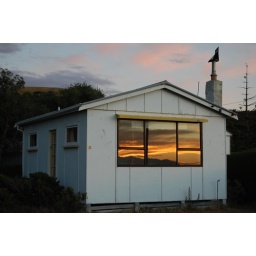
the typical Kiwi house: american style, glass front, pickup truck and speed boat in the garage